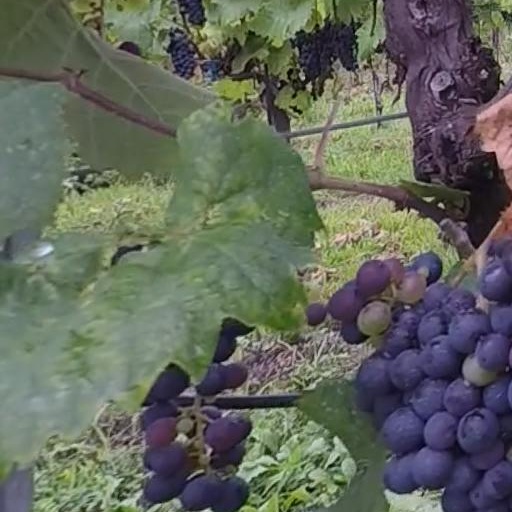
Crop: grape